Sylvain Gbohouo

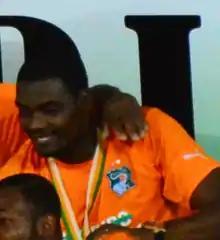
Gbohouo with the Ivory Coast in 2015

Guelassiognon Sylvain Gbohouo (born 29 October 1988) is an Ivorian professional footballer who plays as a goalkeeper for Africa Sports.